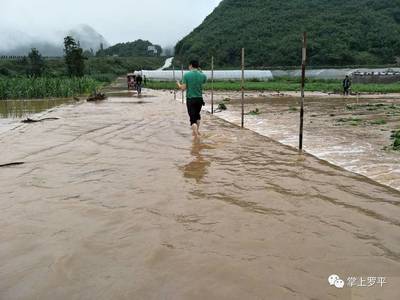
Weather: rain or strom